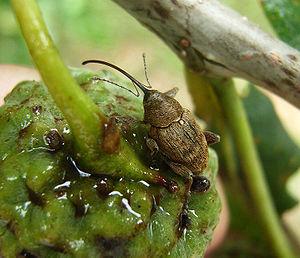
Curculio glandium, le charançon du chêne ou balanin du chêne, est une espèce d’insectes coléoptères de la famille des Curculionidae.